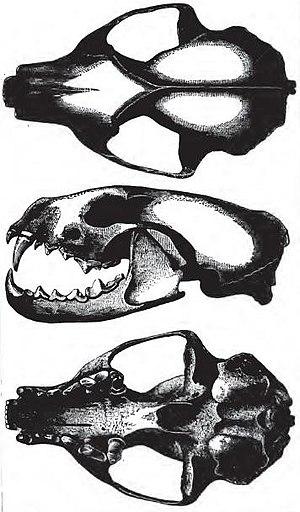
Le Pékan est une espèce de la famille des Mustélidés. C'est un petit mammifère carnivore d'Amérique du Nord. Cette martre est aussi appelée entre autres Martre pêcheuse ou Martre de Pennant.